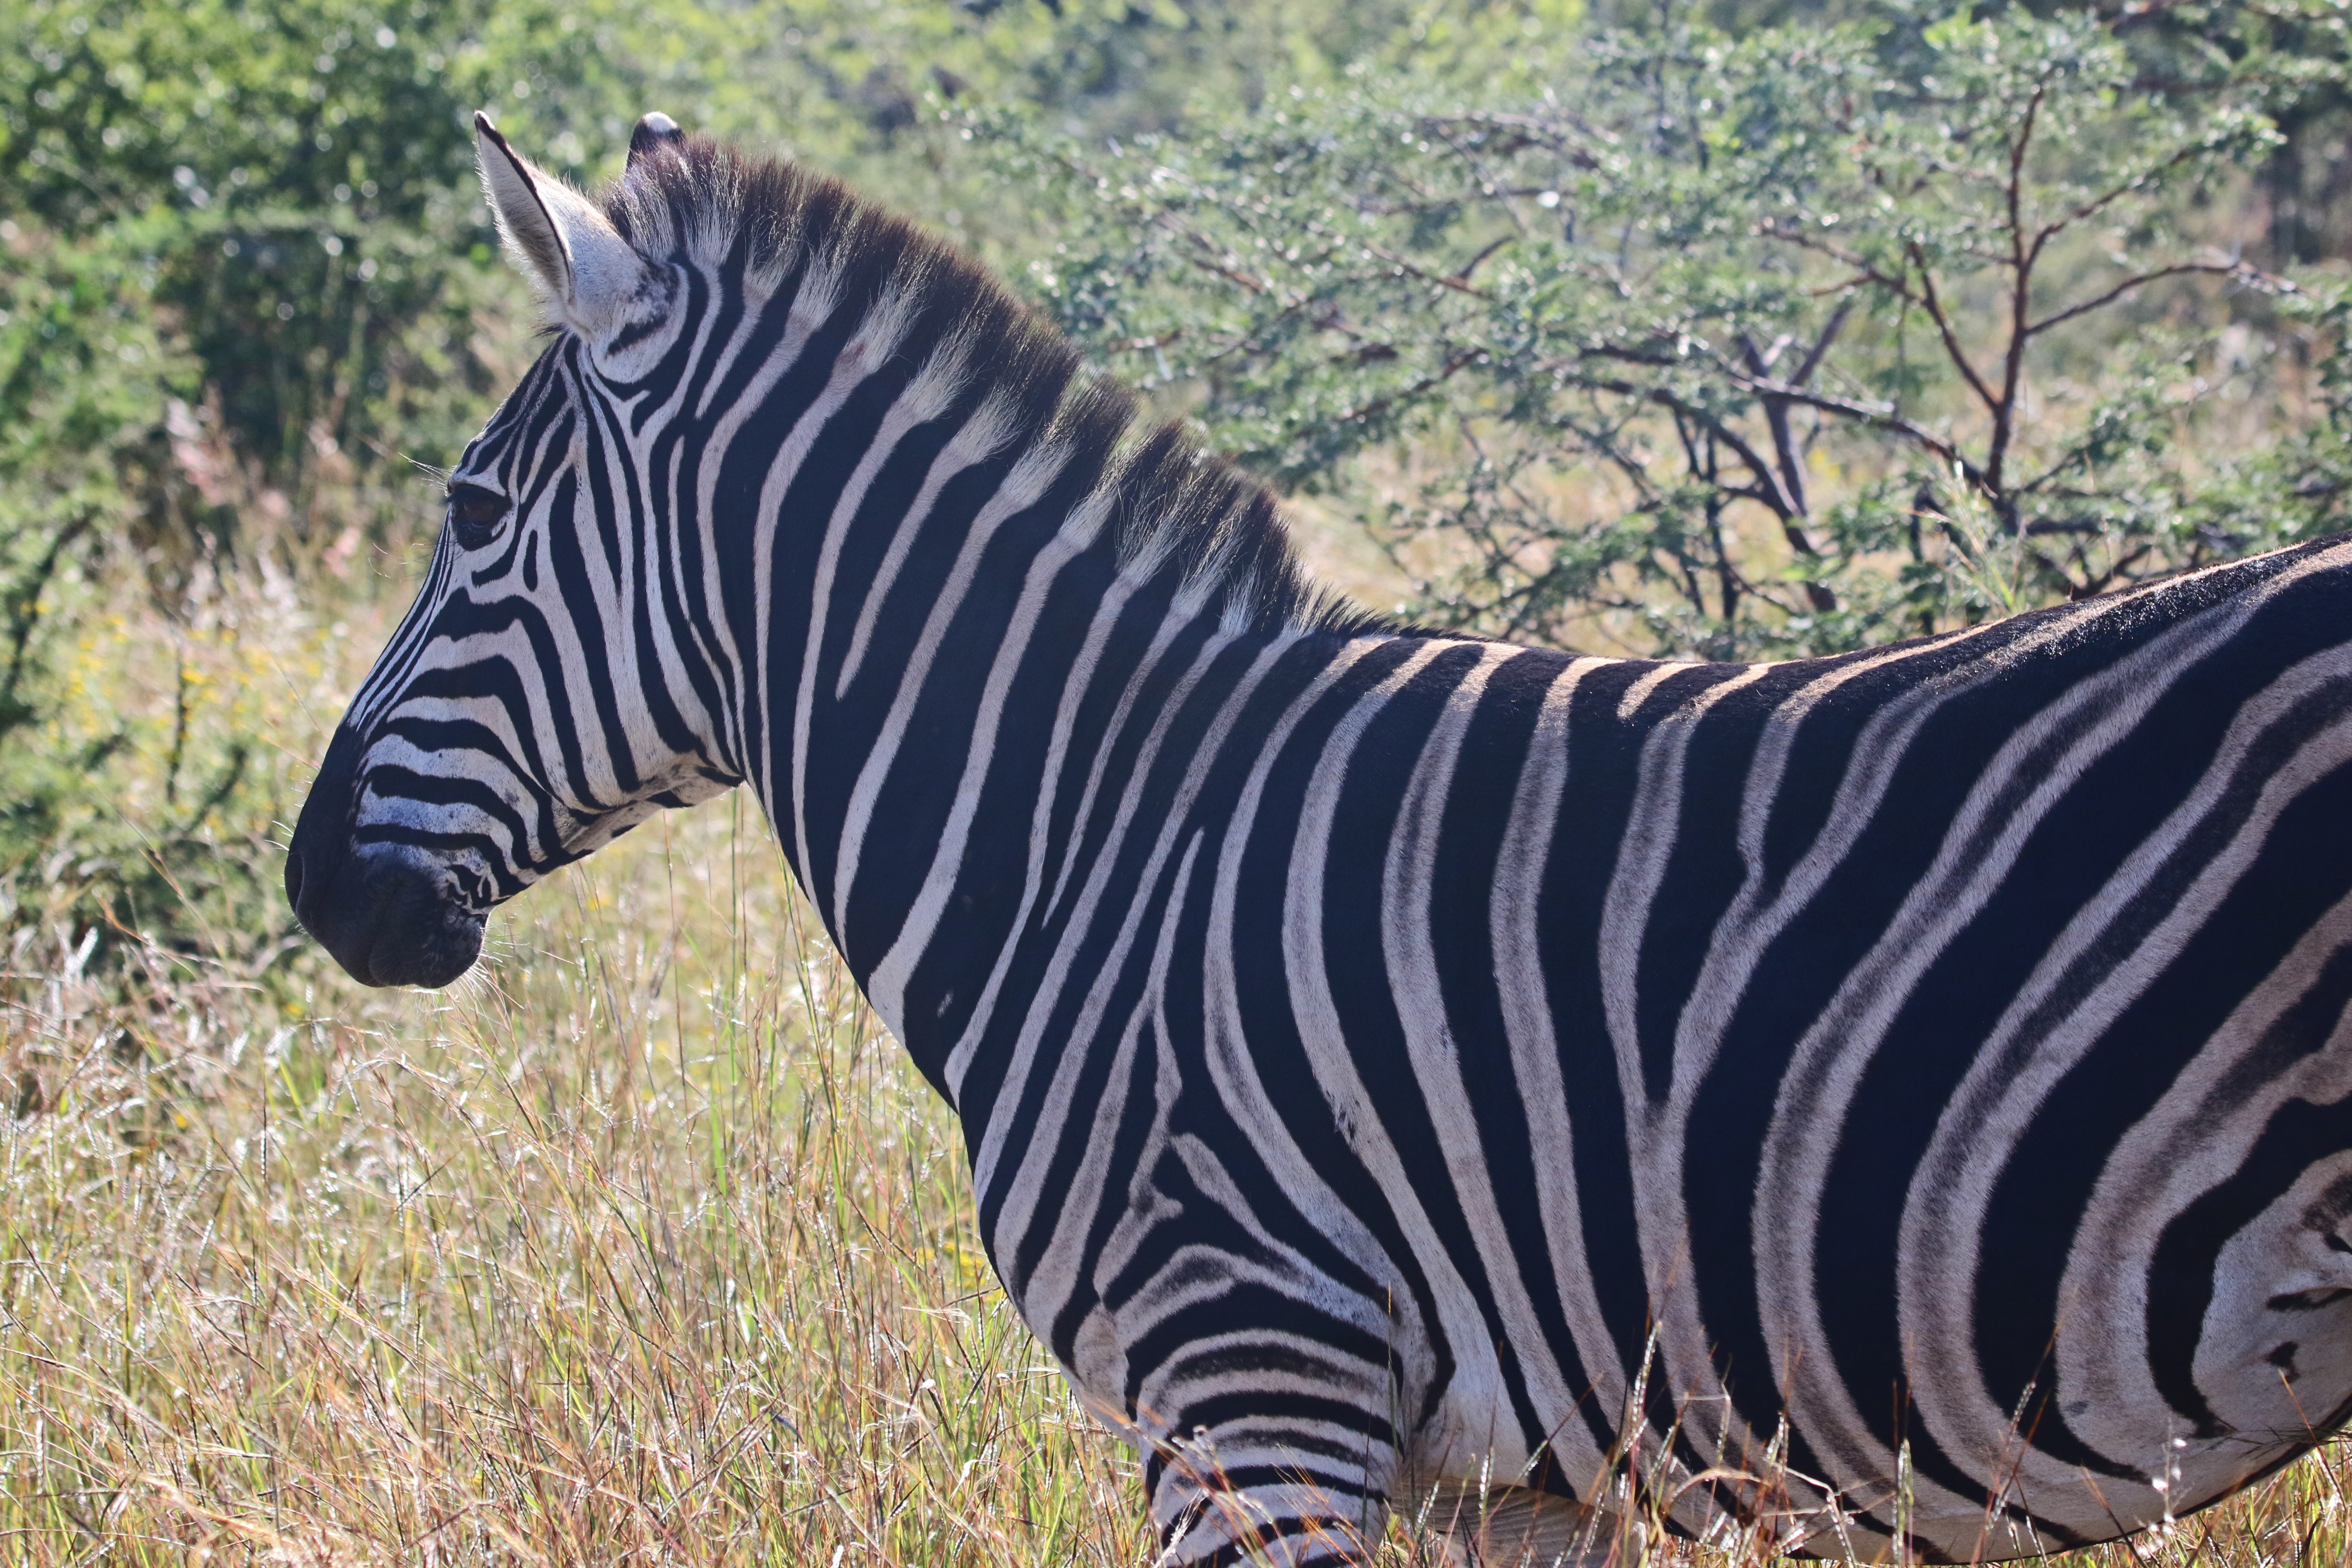
zebra, terrestrial animal, mammal, wildlife, vertebrate, hair, grassland, nature reserve, wilderness, mane, grass, pasture, prairie, snout, safari, plant community, national park, organism, savanna, plain, adaptation, plant, landscape, meadow, shrubland, fawn, adventure